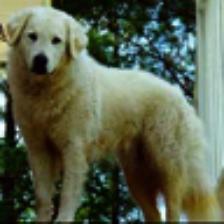
Label: NonHuman